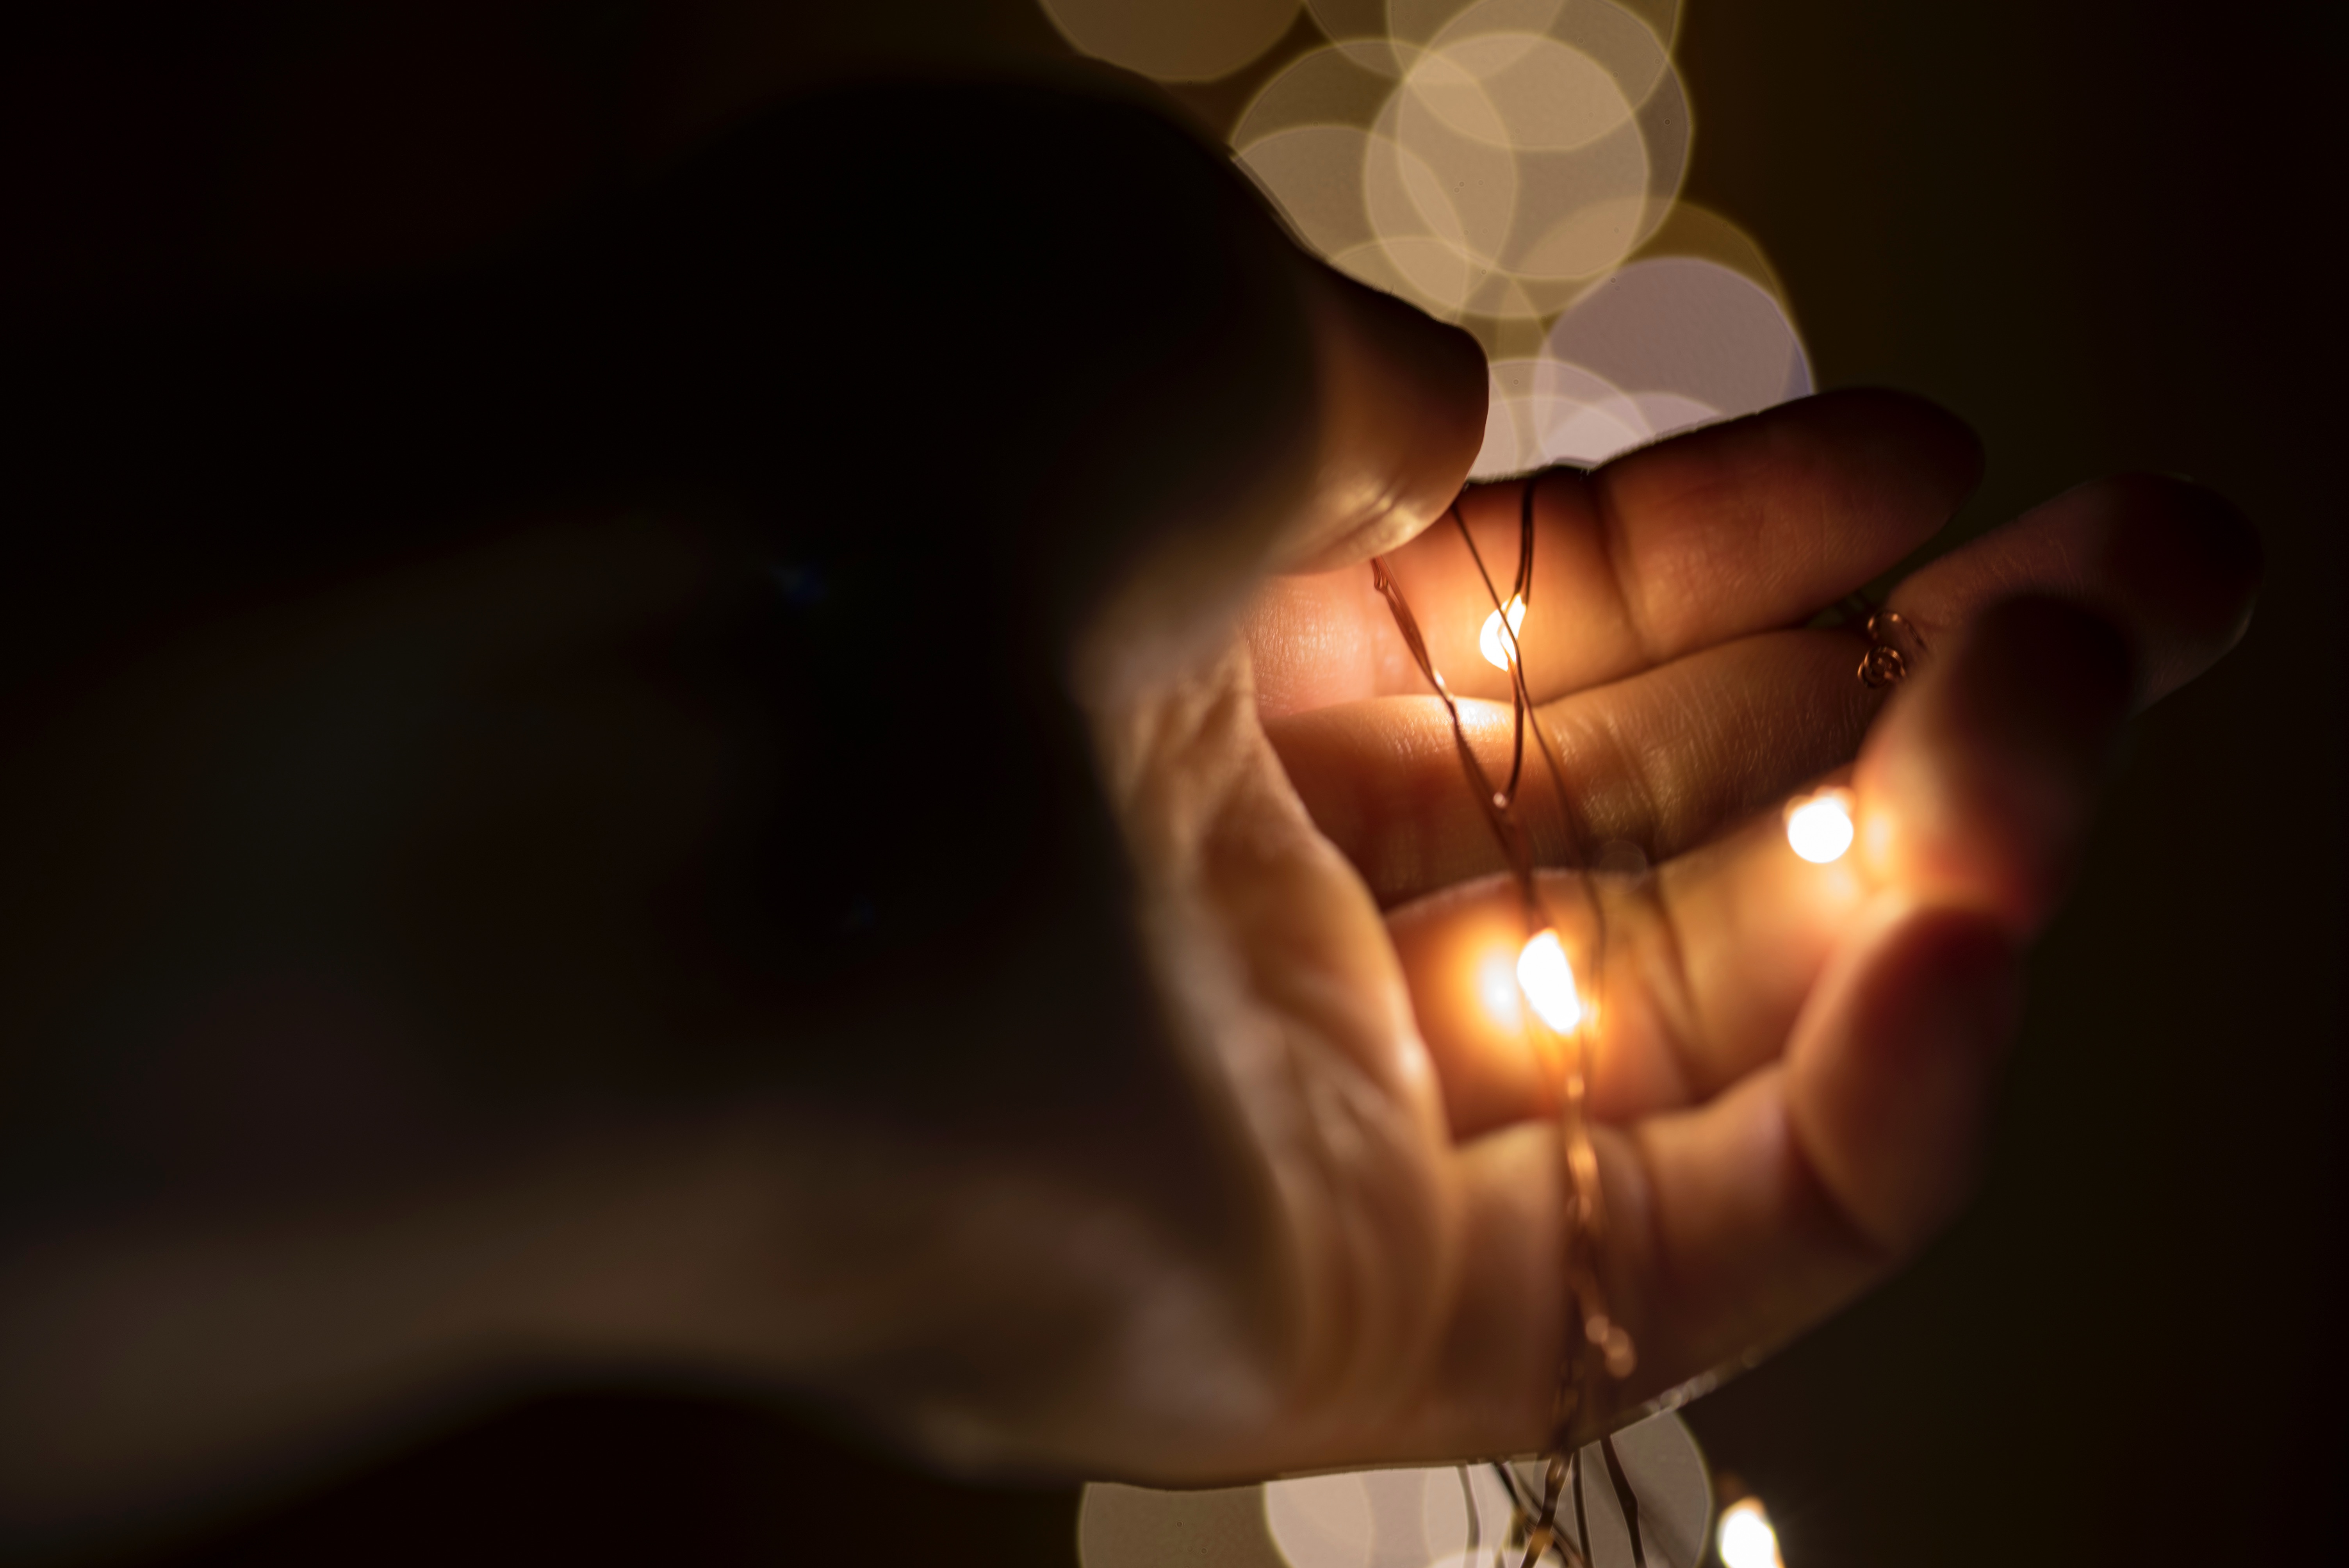
hand, light, dark, darkness, lighting, holding, human body, organ, shiny, macro photography, incandescent light bulb